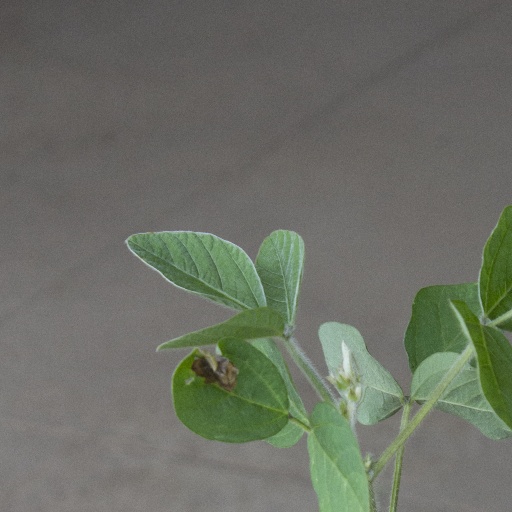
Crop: soybean